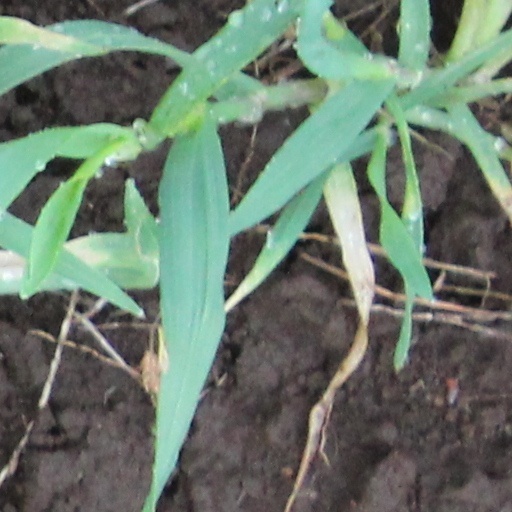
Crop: wheat